Burton's Court

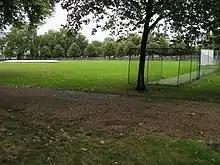
Cricket field on Burton's Court

Burton's Court (also called Burton Court) is a park in Chelsea, London.